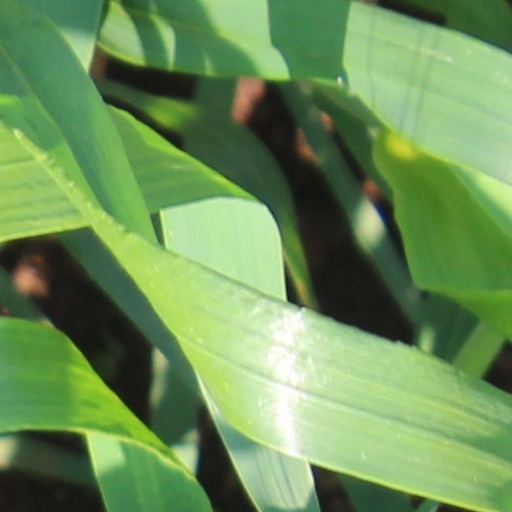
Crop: wheat